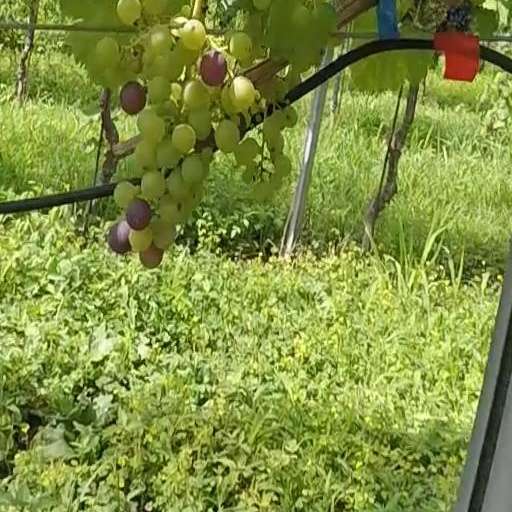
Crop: grape